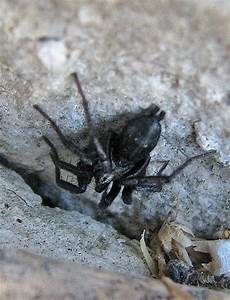
Label: spider